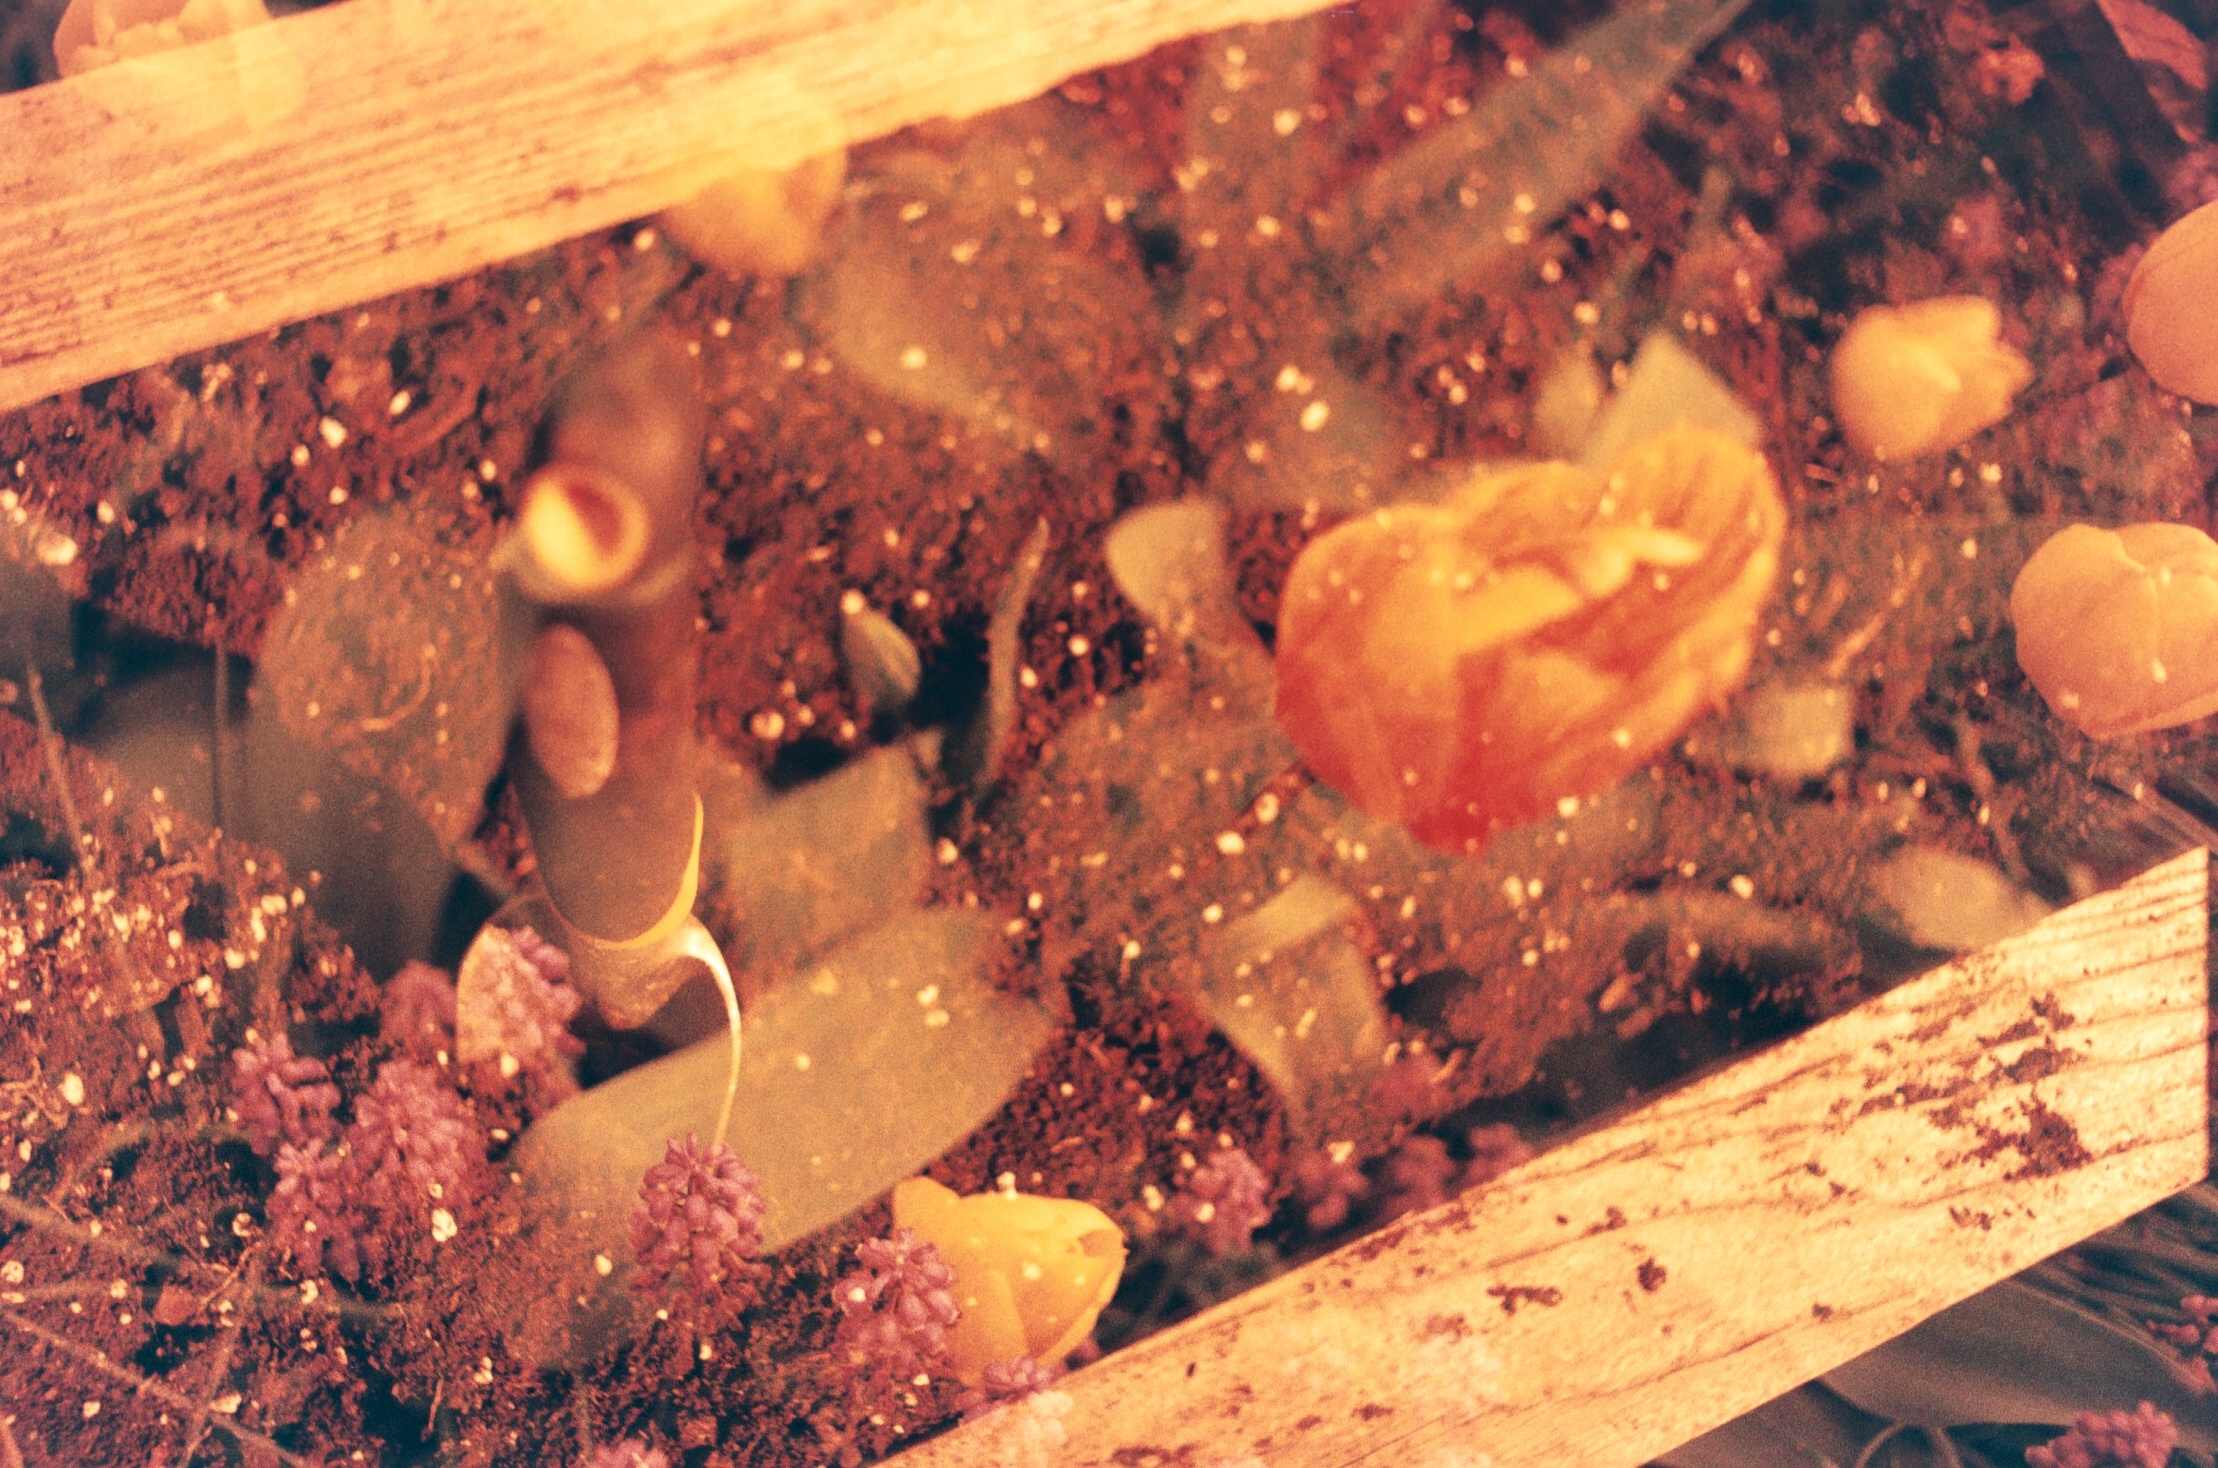
leaf, flower, film, dirt, soil, box, planter, flowers, gardening, tulips, shovel, doubleexposure, redscale, pentaxmesuper, fujifilmproplusii200, macro photography, redscaledfilm